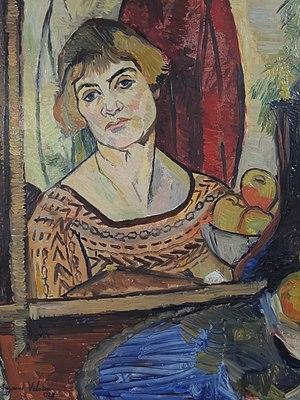
Suzanne Valadon, Autoportrait, huile sur carton marouflé sur bois